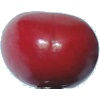
Label: Cherry 2